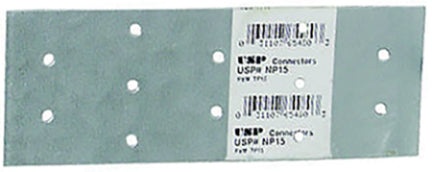
MENDING PLATES
Flat, nail-on plate. For light construction and small mending projects. Made of 22 gauge steel with a galvanized finish. Less nails.
Brand: Usp Structural
Category: Hardware > Building Materials